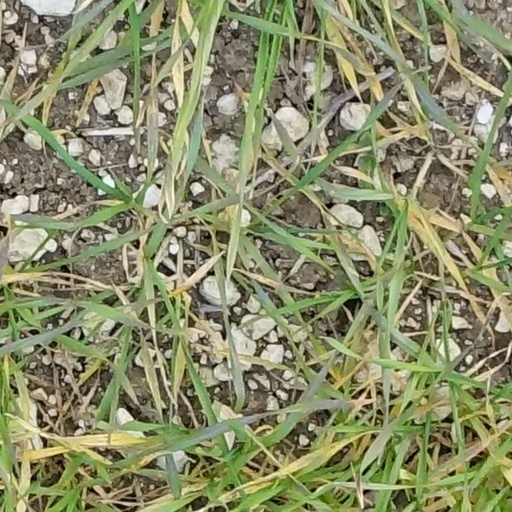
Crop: wheat